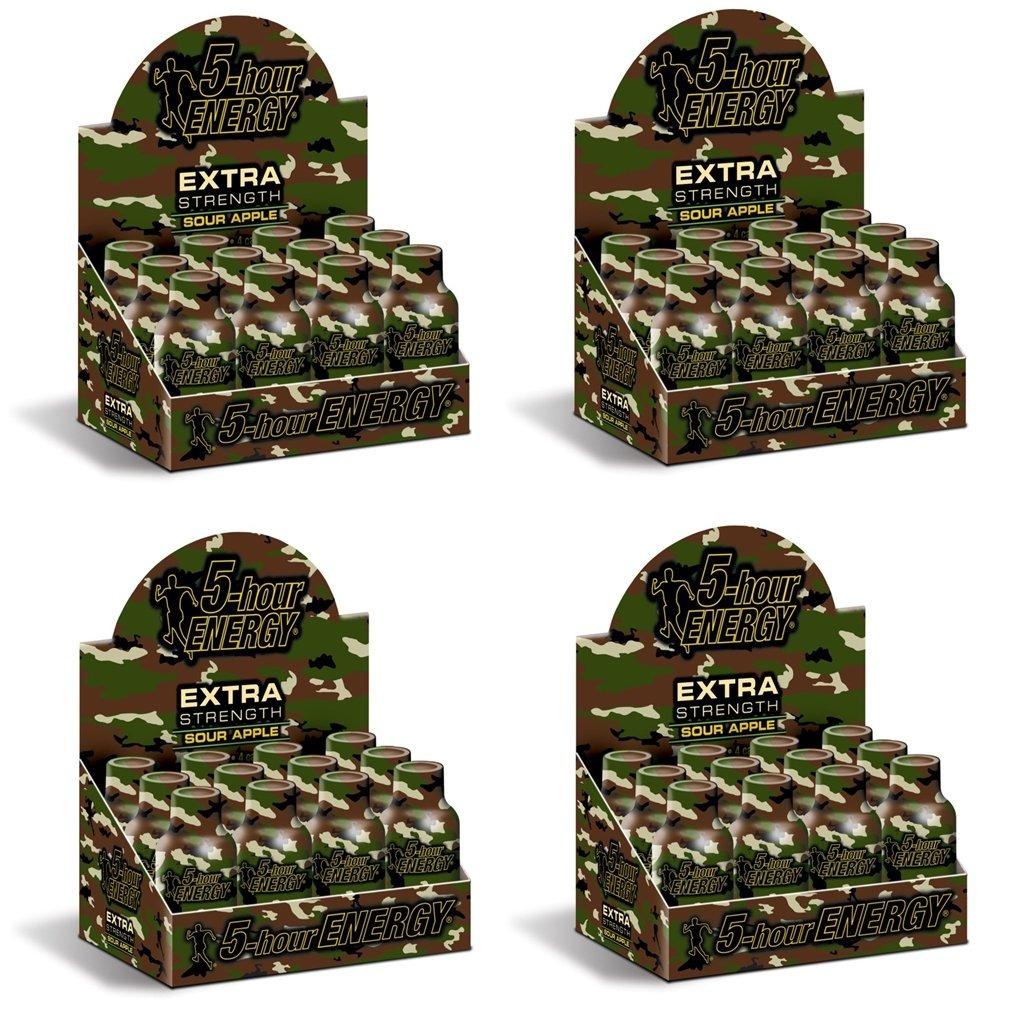
Item Name: 5 Hour Energy Shot Extra Strength Sour Apple- 48 Pack of 2 Ounce Bottles
Bullet Point 1: Liquid Energy Shot: Provides a boost of energy with 48 bottles of 2 ounce each
Bullet Point 2: Sour Apple Flavor: Tart and tangy sour apple flavor that is refreshing
Bullet Point 3: Medium Caffeine Content: Provides a moderate energy boost without jitters
Bullet Point 4: Adult Strength: Formulated for adults who need a little extra energy
Bullet Point 5: Bottle Packaging: Comes in a convenient 48 pack of 2 ounce bottles
Value: 96.0
Unit: Ounce

Price: 139.11